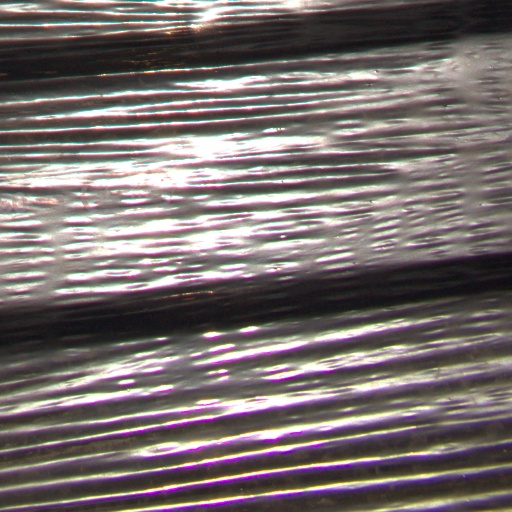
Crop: Jerusalem artichoke